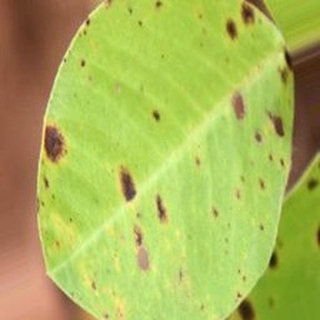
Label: groundnut_late_leaf_spot